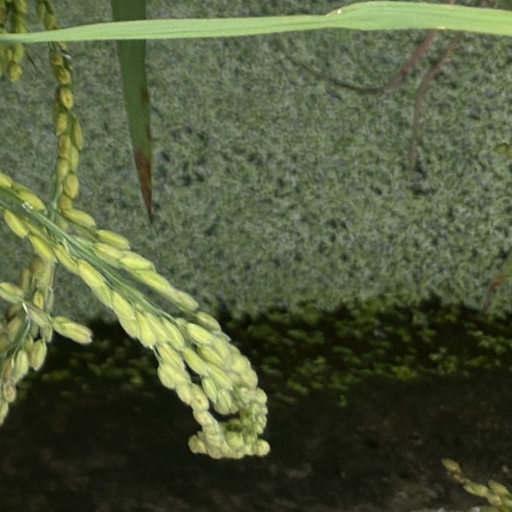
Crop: rice